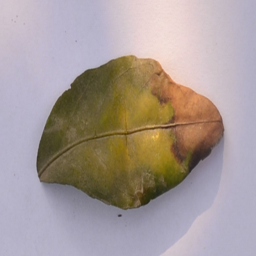
Plant part: leaf
Disease: black_spot